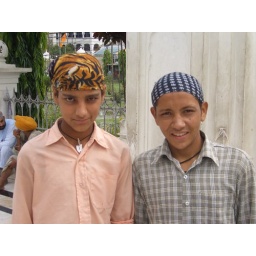
boys in golden temple klein